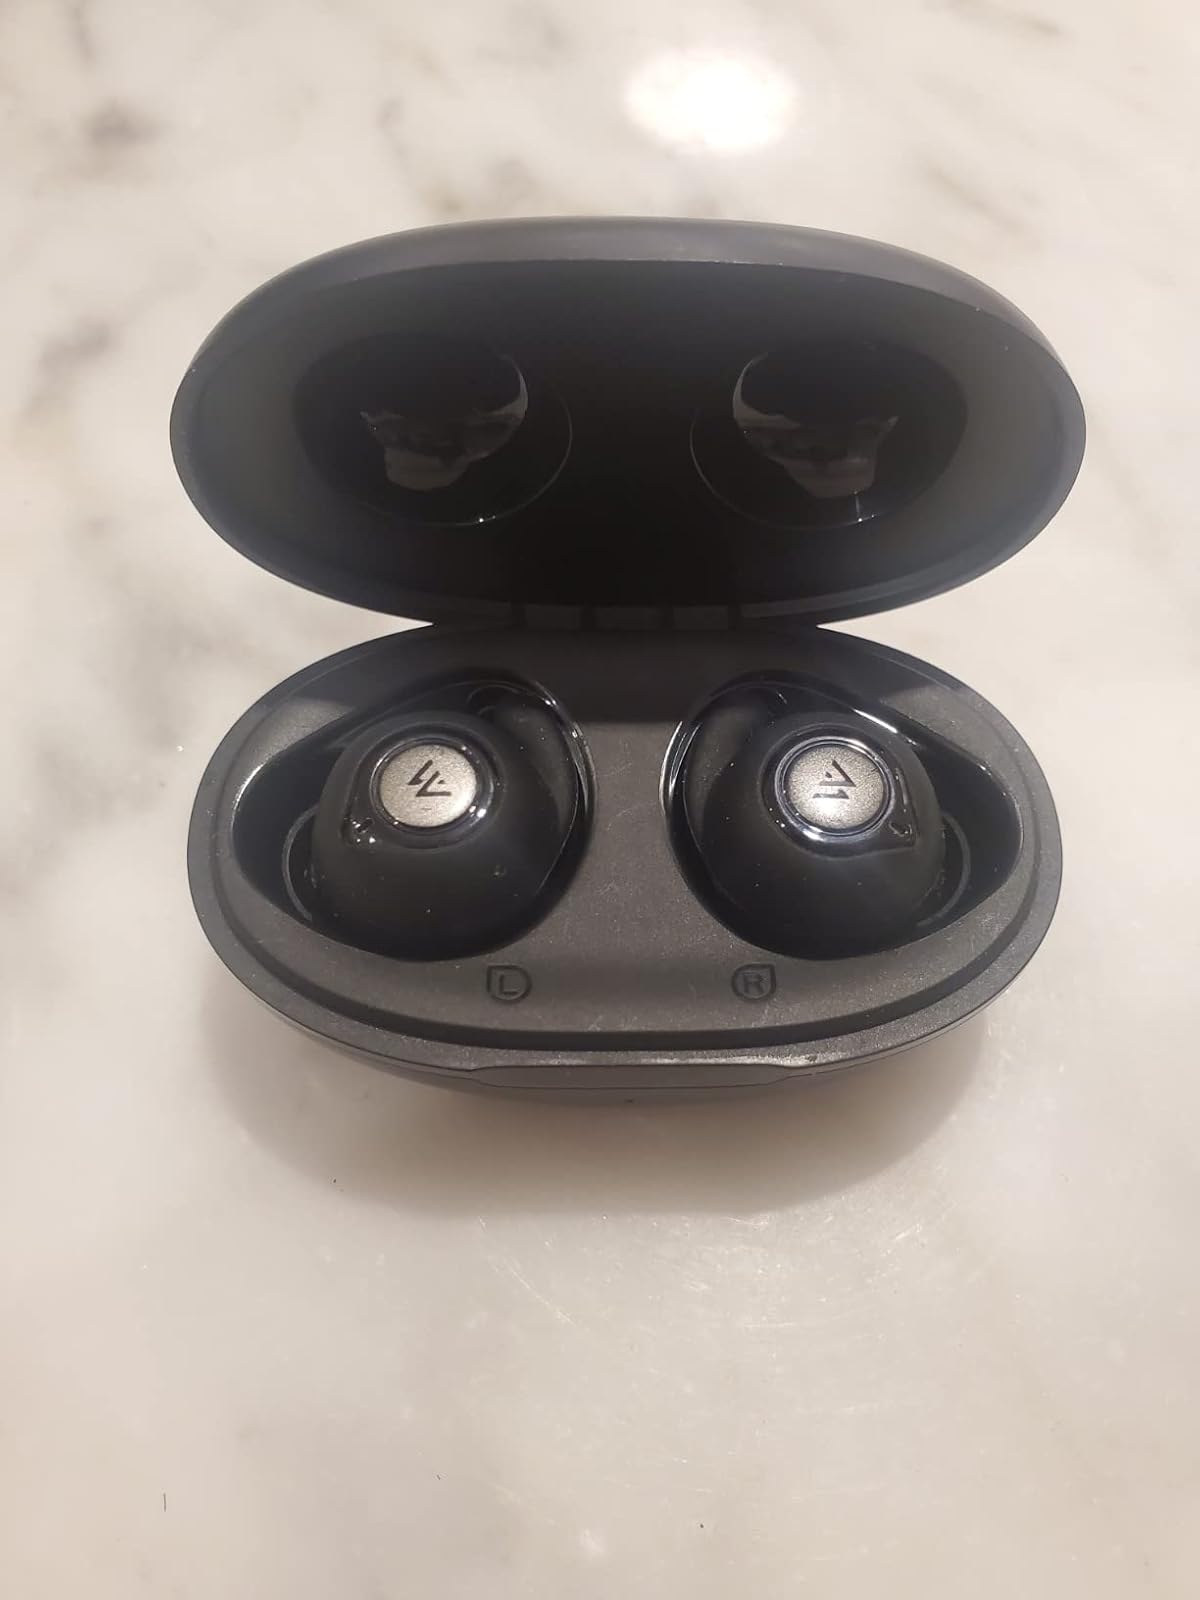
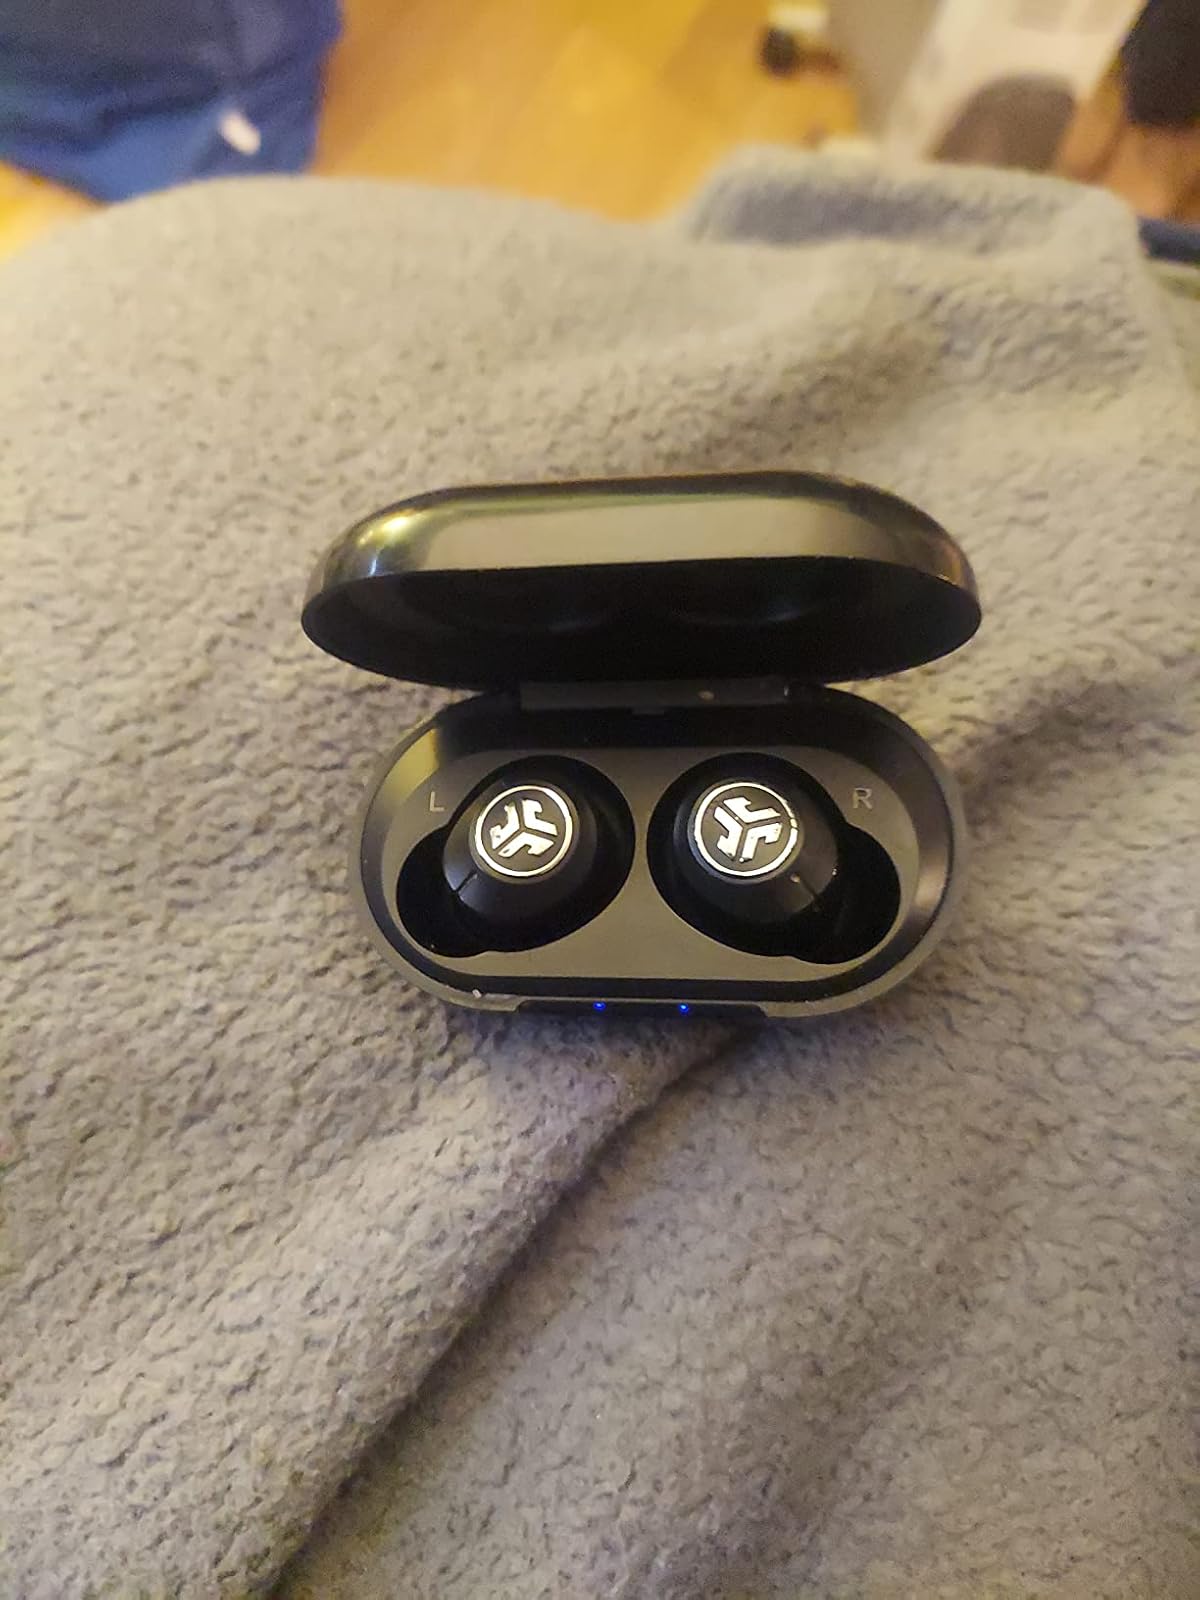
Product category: earbuds
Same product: no